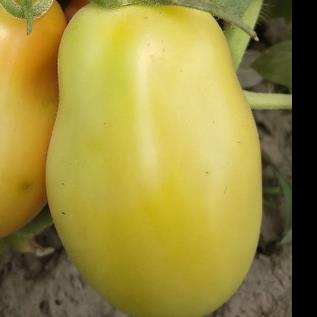
Crop: Tomato
Condition: healthy-fruit